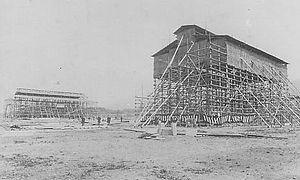
Itō Chūta, né le 26 octobre 1867 à Yonezawa au Japon et mort à l'âge de 86 ans le 7 avril 1954 à Tokyo, est un architecte, historien de l'architecture et critique japonais reconnu comme le principal architecte et théoricien de l'architecture du début du XXᵉ siècle au Japon.